House of Loredan-Santa Maria

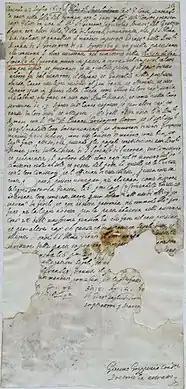
A document describing Antonio Loredan, Count and Captain of Zara, judging over a dispute over the cutting of a tree in the cemetery next to the church of St. Lawrence in Lukoran, Ugljan, on the 23rd of July, 1610.

Giovanni Francesco Loredan, born in 1607, was a writer and politician. He was born in Venice as the son of Lorenzo Loredan and Leonora Boldù. When both of his parents died while he was very young, he was raised by his uncle Antonio Boldù and had as his teacher Antonio Colluraffi. He divided his youth between hard study and an extravagant lifestyle. He attended the classes of renowned Aristotelian philosopher Cesare Cremoni in Padua and began, before 1623, to gather around him the group of scholars who then formed the Accademia degli Incogniti, also called the Loredanian academy. As founder of the Accademia degli Incogniti and a member of many other Academies, he had close contact with almost all the scholars of his time. He and his circle played a decisive role in the creation of modern opera. In addition to literary activity, he also took part in public affairs. At twenty he was recorded in the Golden Book, but his career began quite late: in September 1632 he was elected Savio agli Ordini and in 1635 he was treasurer of the fortress of Palmanova. On his return in 1636 he reorganized the Accademia degli Incogniti and, in 1638, despite attempts to avoid it, he was obliged, as the only descendant of his branch, to contract marriage with Laura Valier. He was then Provveditore ai Banchi (1640), Provveditore alle Pompe (1642), and in 1648 he made the leap to the rank of Avogador del Comùn that he held several times (1651, 1656 and 1657). He subsequently joined the office of the State Inquisitors and became a member of the Council of Ten. In 1656 he entered the Minor Consiglio, that is, among the six patricians who, together with the doge, composed the Serenissima Signoria. However, he may then have been pushed out of office, as in the following years he no longer held important positions. In 1660 he was a Provveditore in Peschiera. The following year, on the 13th of August 1661, he died.